Church of St. Michel des Lions

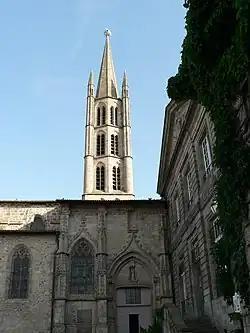

The church of Saint Michel des Lions (Limousin ) is one of the main churches in Limoges, Haute-Vienne, France. It derives its name from the two Gallo-Roman stone lions that stand guard at the entrance of the building.